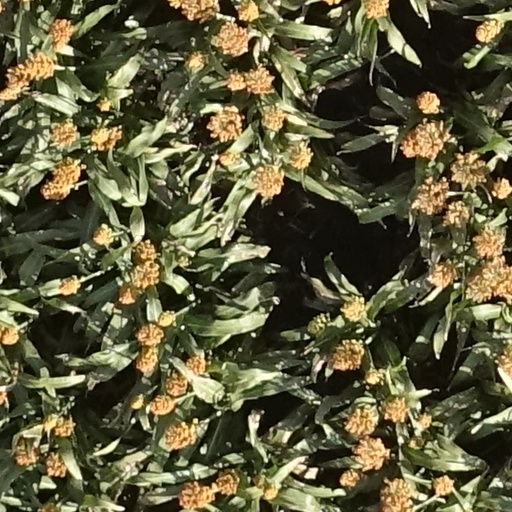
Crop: sorghum